Europeans in Medieval China

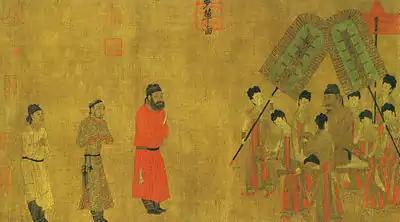
Emperor Taizong of Tang (r. 626–649) giving an audience to Gar Tongtsen Yulsung, ambassador of the Tibetan Empire, in a painting by Yan Liben (600–673)

Byzantine Greek historian Procopius stated that two Nestorian Christian monks eventually uncovered how silk was made. From this revelation, monks were sent by the Byzantine Emperor Justinian (ruled 527–565) as spies on the Silk Road from Constantinople to China and back to steal the silkworm eggs. This resulted in silk production in the Mediterranean, particularly in Thrace, in northern Greece, and gave the Byzantine Empire a monopoly on silk production in medieval Europe until the loss of its territories in Southern Italy. The Byzantine historian Theophylact Simocatta, writing during the reign of Heraclius (r. 610–641), relayed information about China's geography, including its capital city "Khubdan" (Old Turkic: "Khumdan", i.e. Chang'an) and its ruler "Taisson" whose name meant "Son of Heaven" (Chinese: 天子 "Tianzi", although this could be derived from the name of Emperor Taizong of Tang). Theophylact described accurately how China had been divided, by a border along the Yangzi River, into two warring nations, and how its reunification (under the Sui dynasty of 581–618) had coincided with the reign of the Byzantine emperor Maurice.